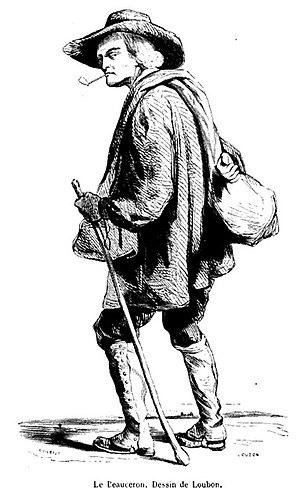
Le Beauceron, dessin de Loubon.
Les Beaucerons sont les habitants de la Beauce, une région naturelle de France qui couvre environ six cent mille hectares répartis sur cinq départements : l'Eure-et-Loir, le Loir-et-Cher, l'Essonne, le Loiret et les Yvelines. La population beauceronne représente une part du peuple français.